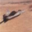
Label: airplane